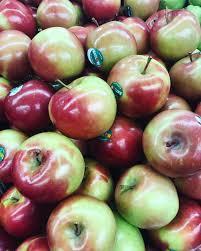
Label: apples